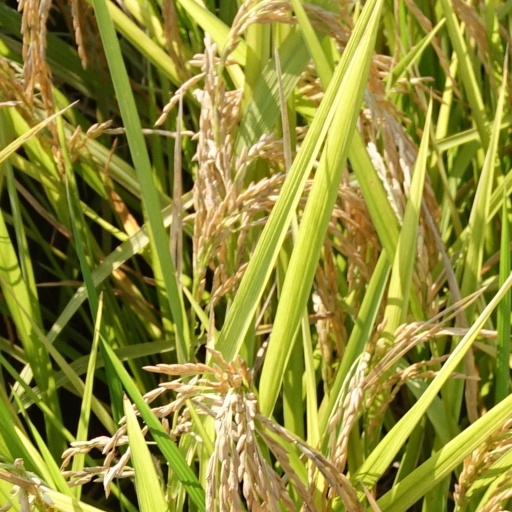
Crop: rice